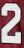
Number: 2